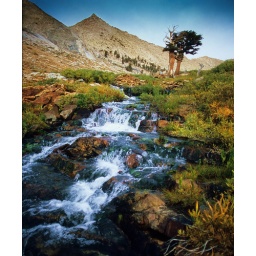
Franklin Creek, Mineral King, Sequoia NP, California, 2001. Rare foxtail pine trees in the background.